Deep focus

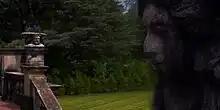
Split-field diopter focus of two statues in a garden, one close and one further away

In the 1970s, directors made frequent use of the split-focus diopter. With this invention it was possible to have one plane in focus in one part of the picture and a different plane in focus in the other half of the picture. This was and still is very useful for the anamorphic widescreen format, which has less depth of field.